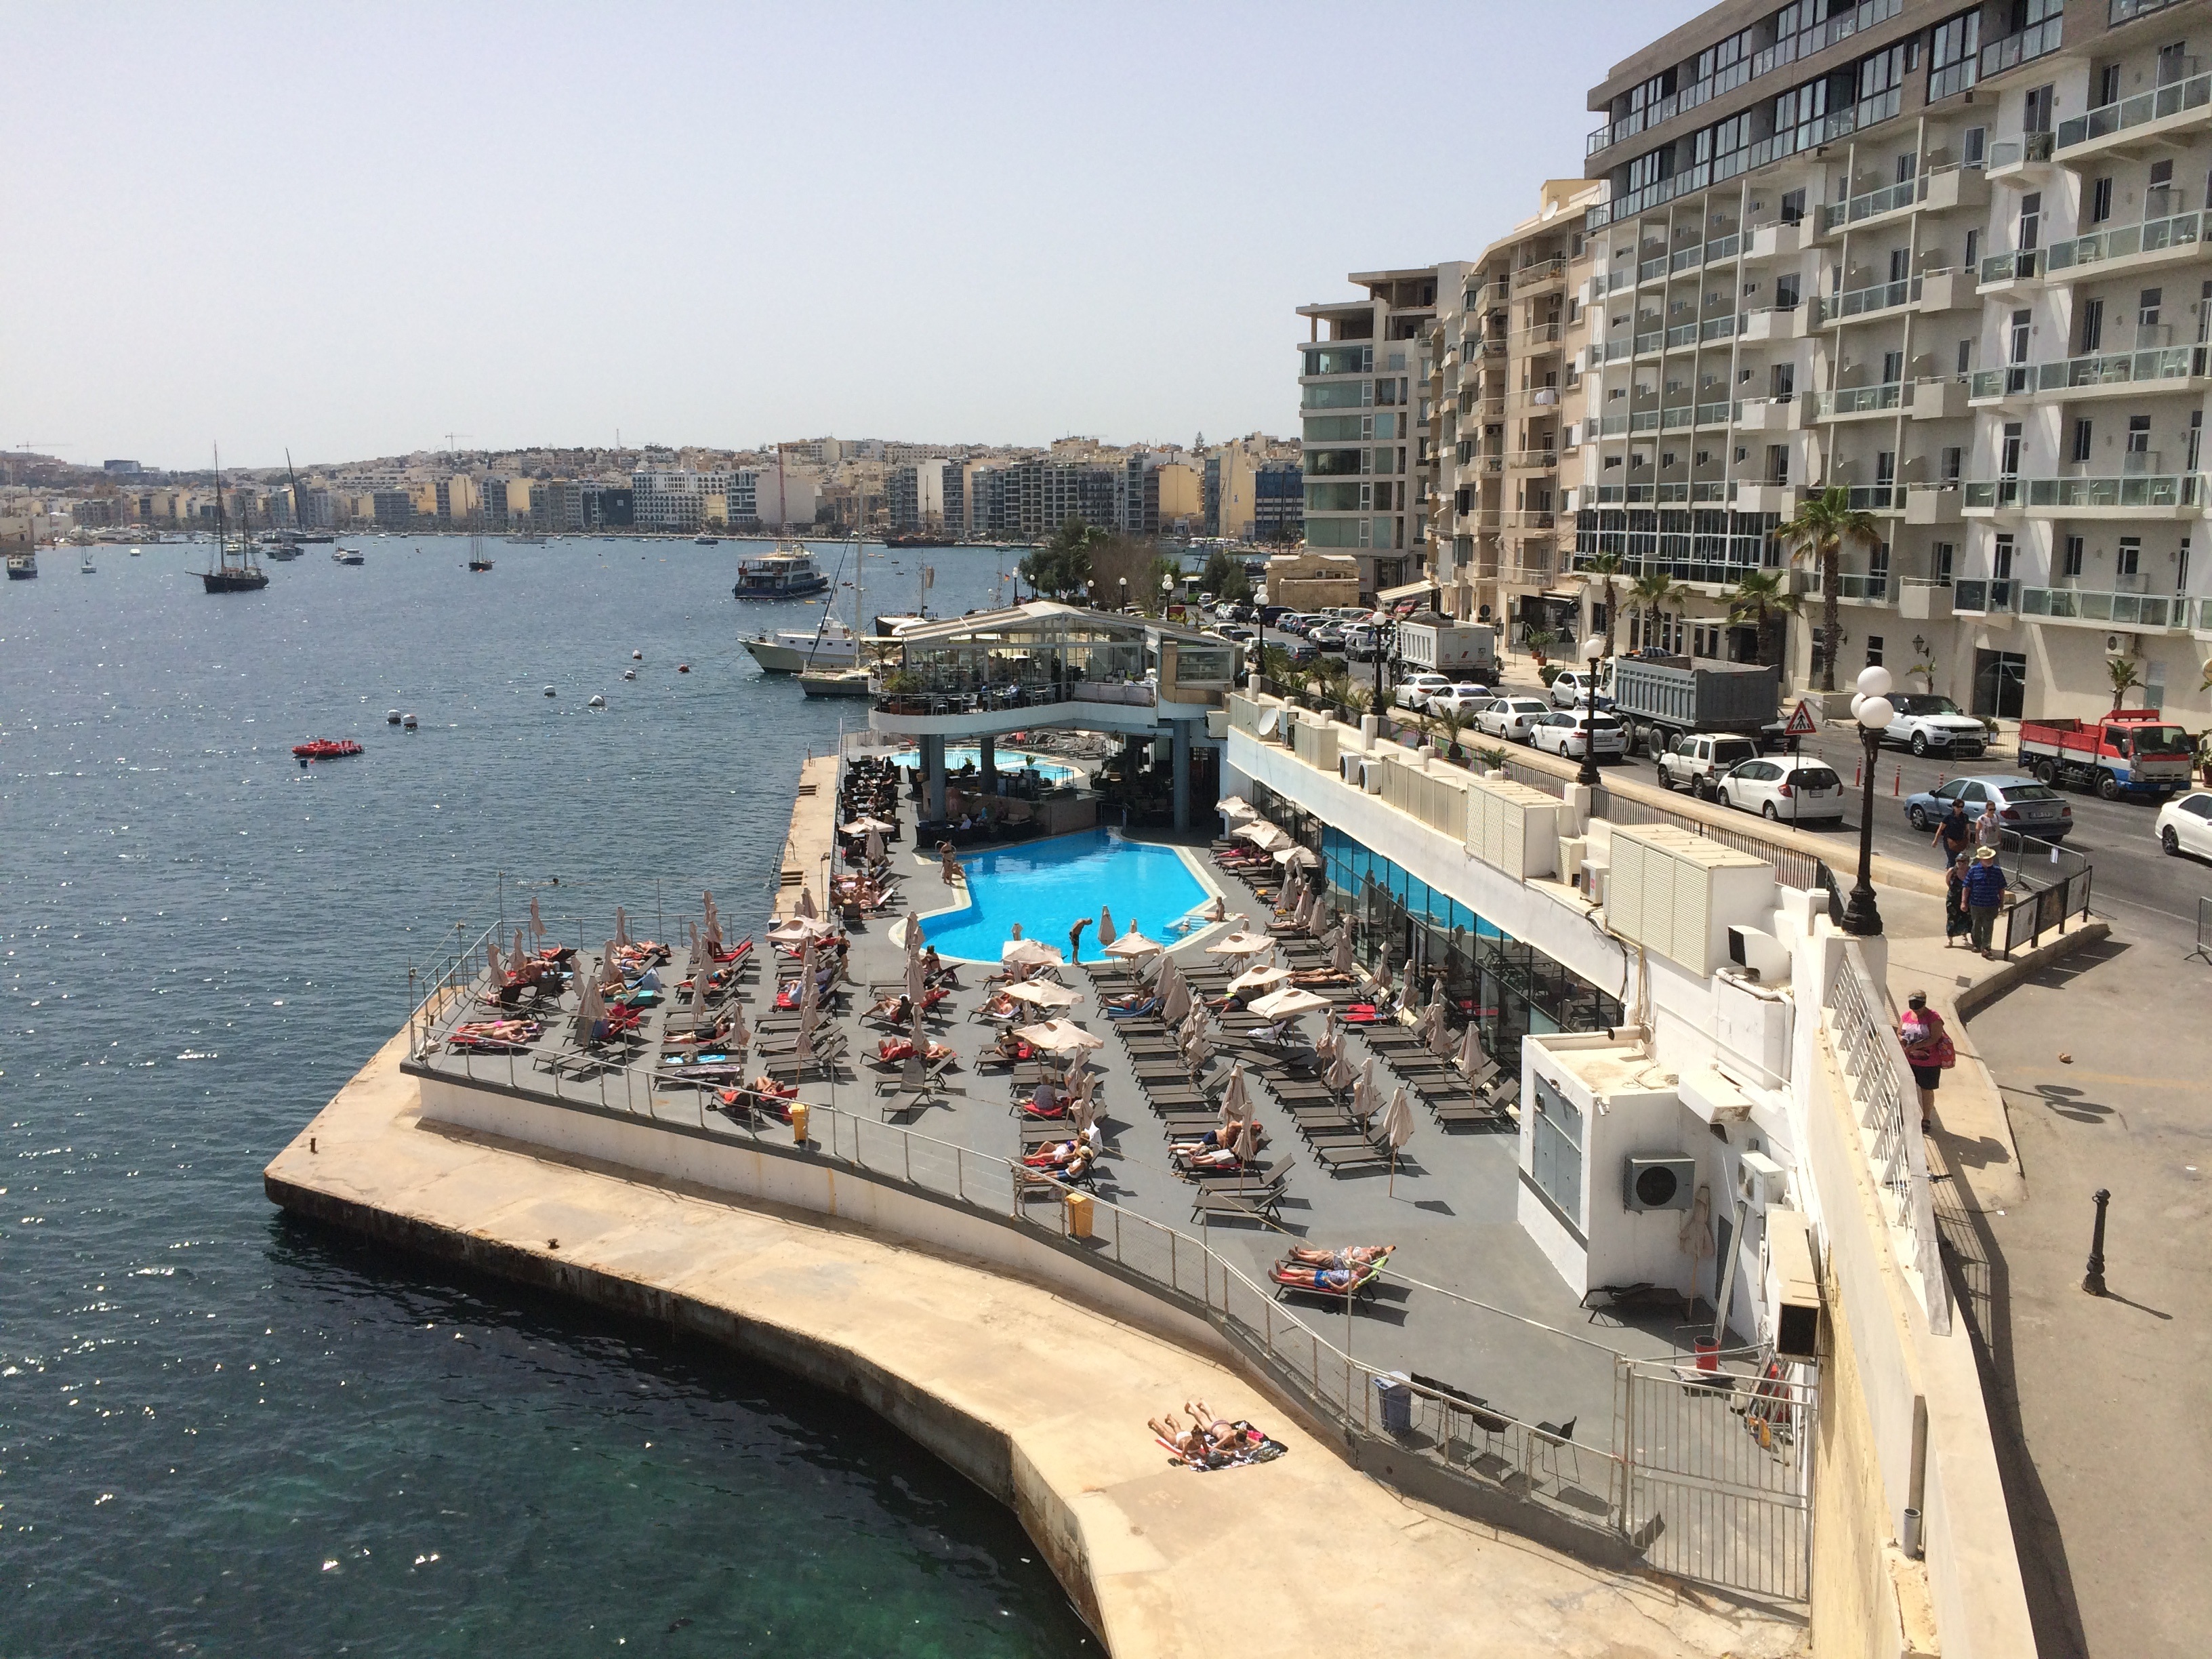
sea, water, ocean, dock, ship, seaside, europe, mediterranean, vehicle, bay, harbor, marina, port, tourism, waterway, medieval, infrastructure, malta, european, famous, aerial photography